Chamber of Darkness

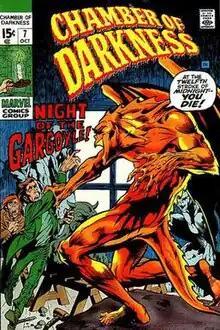
"Chamber of Darkness" #7 (Oct. 1970), cover art by Bernie Wrightson.

Chamber of Darkness is a horror/fantasy anthology comic book published by the American company Marvel Comics. Under this and a subsequent name, it ran from 1969 to 1974. It featured work by creators such as writer-editor Stan Lee, writers Gerry Conway, Archie Goodwin, and Roy Thomas, and artists John Buscema, Johnny Craig, Jack Kirby, Tom Sutton, Barry Windsor-Smith (as Barry Smith), and Bernie Wrightson. Stories were generally hosted by either of the characters Digger, a gravedigger, or Headstone P. Gravely, in undertaker garb, or by one of the artists or writers.